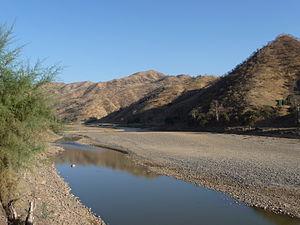
La rivière Tekezé (Tigré, Éthiopie). Русский: Река Текезе (Тыграй, Ефиопия). Ślůnski: Rzyka Tekeze (Tigraj, Etjopijo).
Le Tekezé est un sous-affluent du Nil. Il prend sa source en Éthiopie et se jette dans l'Atbara au Soudan.